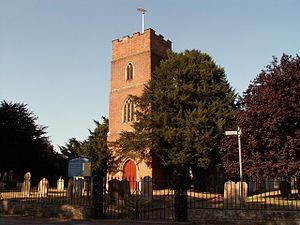
Layham est une paroisse civile d'Angleterre, au Royaume-Uni, située dans le district de Babergh, comté du Suffolk.